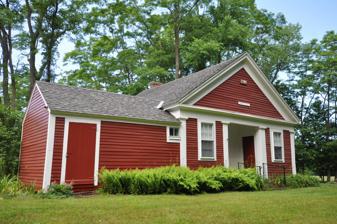
Building: High Tops School
Country: United States of America
Year built: 1789
United States historic place High Tops School U.S. National Register of Historic Places NH State Register of Historic Places 2016 photo Show map of New Hampshire Show map of the United States Location Reynolds and River Rds., Westmoreland, New Hampshire Coordinates 42°57′45″N 72°29′13″W / 42.9625°N 72.4869°W / 42.9625; -72.4869 Area 0.3 acres (0.12 ha) Built 1789 ( 1789 ) Architectural style Greek Revival NRHP reference No. 84000519 Significant dates Added to NRHP December 13, 1984 Designated NHSRHP January 29, 2007 The High Tops School , also known as Schoolhouse No. 9 , is a historic school building at the corner of Reynolds and River roads in Westmoreland, New Hampshire .  Built in 1789 and remodeled in 1846, it is one of a small number of district schoolhouses in the region to survive demolition or adaptation to residential use.  The building was listed on the National Register of Historic Places in 1984, and the New Hampshire State Register of Historic Places in 2007. It is now owned by the Westmoreland Park Hill Meeting House and Historical Society. Description and history The High Tops School is located in a rural setting of western Westmoreland, on the south side of the multijunction meeting of River Road, Reynolds Road, and Poocham Road.  It is a 1 + 1 ⁄ 2 -story wood-frame structure, with a gabled roof and clapboarded exterior.  Its main facade has the appearance of a Greek temple, with four pilasters supporting a projecting architrave and triangular pediment.  The main entrance is in a recessed area between the middle two pilasters.  The interior walls are finished in pine, while the floors are oak replacements for original pine.  It retains blackboards and other fixtures dating to its mid-19th century remodeling. The building was constructed in 1789, and was moved to its present location in 1846.  At that time it was restyled to give its Greek Revival appearance, which was then enjoying significant popularity in the region.  This work was done as part of a broad movement to improve both the location and condition of district schools throughout the state.  It is one of few regional schoolhouses of the period to escape extensive later alteration. An historic view of the school See also National Register of Historic Places listings in Cheshire County, New Hampshire References